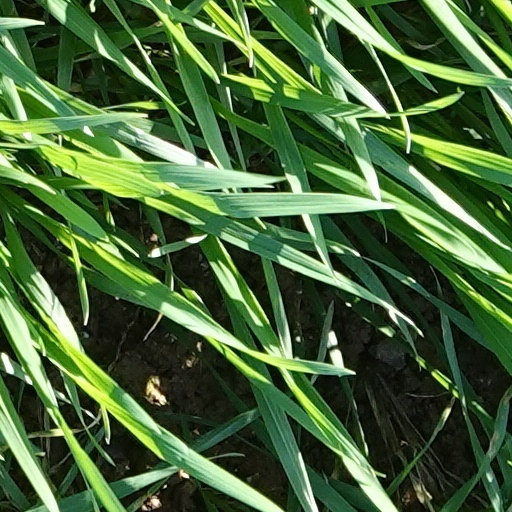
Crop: wheat